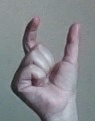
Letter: nun